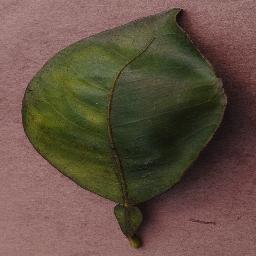
Label: Orange___Haunglongbing_(Citrus_greening)